Duma (2011 film)

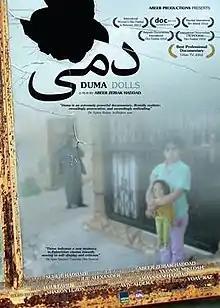

Duma ("Dolls" in Arabic) is a 2011 Israeli documentary about sexual violence against Arab women in Palestinian and Arabian society. The film was written and directed by Abeer Zeibak Haddad and produced by her husband Suheil Haddad. It was the first film by a female Arabic speaker to confront the taboo of sexual violence against Arab women, who are frequently forced into silence to preserve their family’s honor. The film chronicles the stories of five women who experienced sexual abuse as young girls, some of them being victimized by their own family members. The documentary was supported by the Israeli Authority for TV and Film, the New Foundation for Cinema and TV and the Green House project.